Leaside

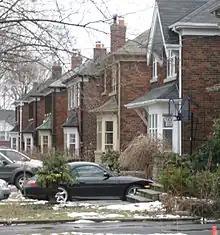
Homes in Leaside

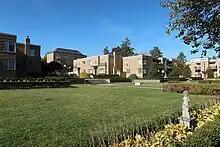
Garden Court Apartments built between 1939 and 1941, designed by Forsey Page & Steele

After the war, the strip became the site of Canada's first delivery of airmail on June 18, 1918, when pilot Brian Peck delivered 120 letters from Montreal, Quebec. This delivery was initially organised at the behest of some of his friends in Montreal who wanted letters delivered to Toronto; however, when Canada Post heard of the plans, they gathered together the letters as a test of an airmail system. After the war, with little need for shells and other war materials, the factories of the Leaside Munition Company were closed. These buildings were quickly occupied by the Durant Motor Company, which produced cars named Durants and Stars as well as the Rugby truck.